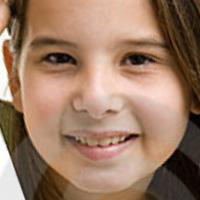
Age group: age 01-10